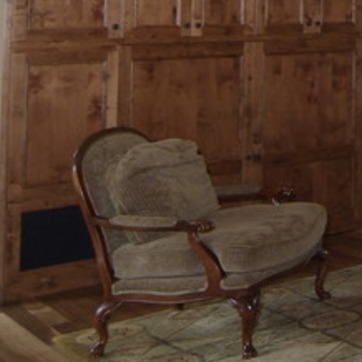
Material: fabric